Historia Welforum

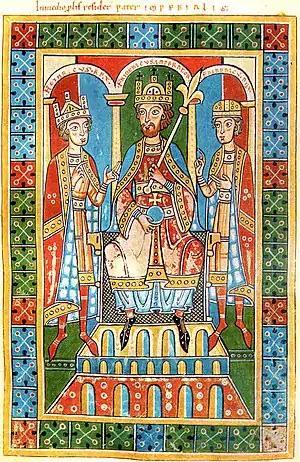
Frederick Barbarossa flanked by his sons at the start of the Fulda copy of the "Historia"

The "Historia" is the third and the most detailed of the historical works produced for the Welfs in the 12th century, following the "Genealogia Welforum" (before 1126) and the lost Saxon Welf Source (1130s). It is the earliest true history of a noble family from Germany.